Ashley Olsen

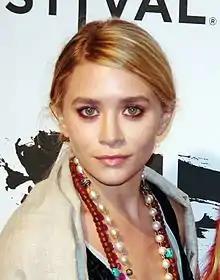
Olsen in 2011

Ashley Fuller Olsen (born June 13, 1986) is an American businesswoman, fashion designer and former actress. She began her acting career at the age of nine months, sharing the role of Michelle Tanner with her twin sister Mary-Kate Olsen in the television sitcom "Full House" (1987–1995). They also starred in numerous films together.